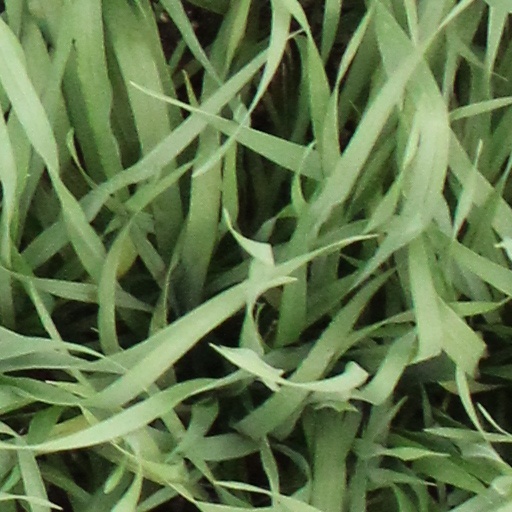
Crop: wheat